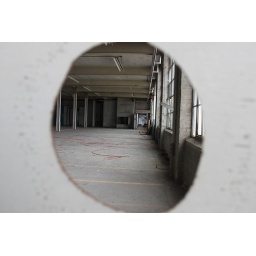
A hole in the office wall, looking out to an empty floor